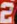
Number: 2